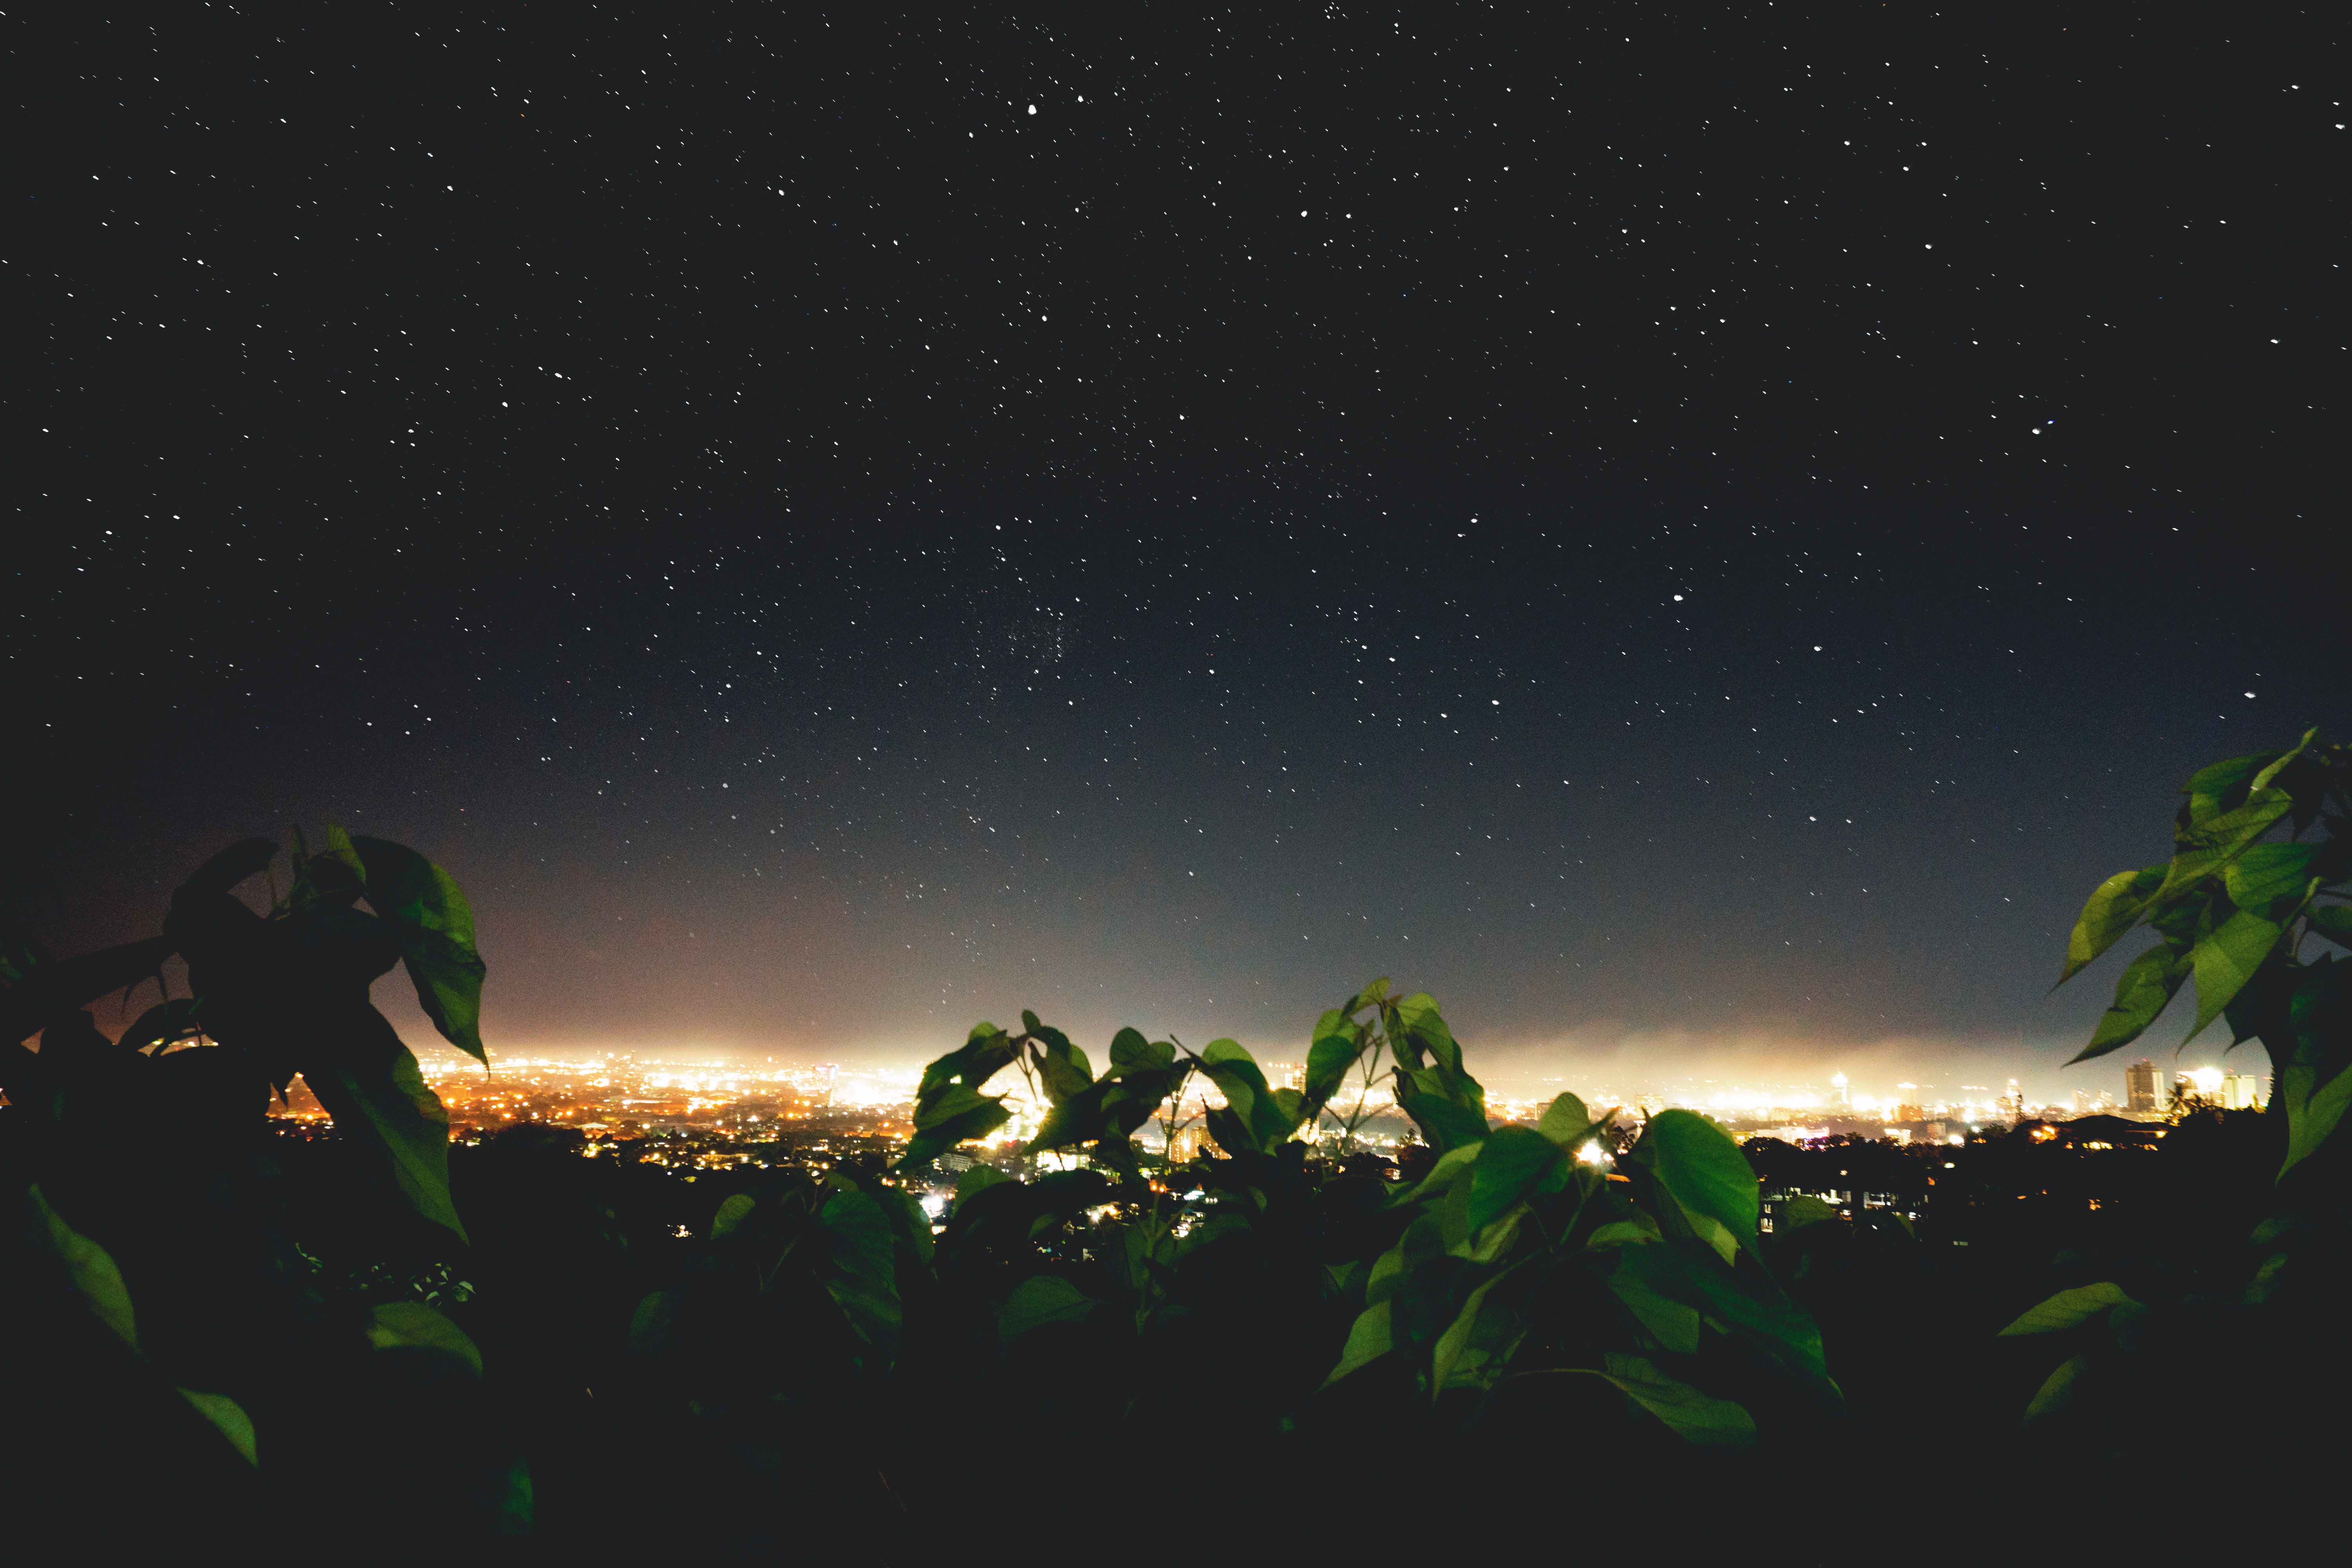
sky, nature, night, atmosphere, cloud, star, landscape, horizon, tree, space, photography, aurora, plant, astronomical object, rock